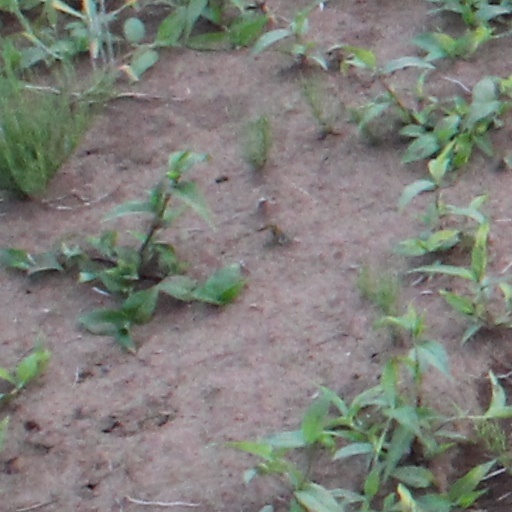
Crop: wheat